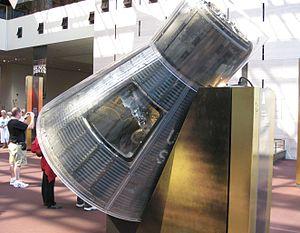
Le National Air and Space Museum de la Smithsonian Institution à Washington, aux États-Unis, possède la plus grande collection d'avions et de véhicules spatiaux du monde. C'est également un centre de recherches sur l'histoire, les sciences et techniques de l'aviation et du vol spatial, ainsi qu'en sciences planétaires.